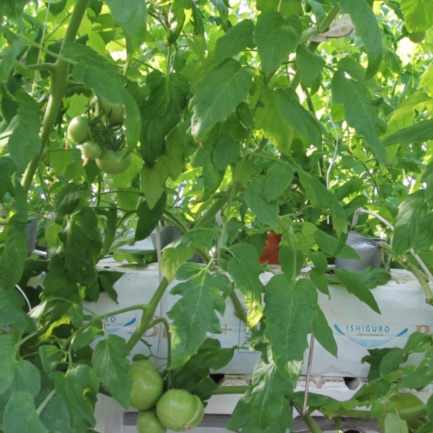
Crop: tomato